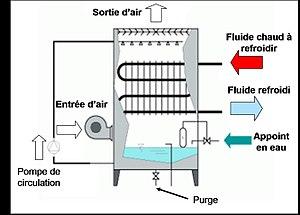
Les tours aéroréfrigérantes ou TAR, aussi appelées tours de refroidissement, sont utilisées pour refroidir un liquide, généralement de l'eau, à l'aide d'un gaz, généralement l'air ambiant. Il s'agit d'un cas particulier d'échangeur de chaleur où le transfert thermique s'effectue par contact direct ou indirect entre les flux. Les tours de refroidissement sont des équipements courants, présents dans des installations de climatisation, ou dans des procédés industriels et énergétiques.